Timeline of the 2019–2020 Hong Kong protests (July 2019)

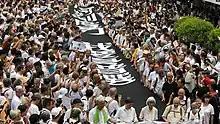
Elderly marching on 17 July in support to the youths in the anti-extradition bill protests.

A group of seniors, dressed in white, marched from Chater Garden to the Central Government Complex on 17 July 2019. Organisers estimated that 9,000 had participated, while police put the figure as 1,500. During the "silver-hair" rally organised by Chu Yiu-ming, participants showed their support for the frontline youths. They reiterated the five key demands of the democracy movement and hoped the march would clear the stereotype that all senior citizens held pro-establishment views. Reverend Chu Yiu-ming called on Carrie Lam to "repent" and urged compassion, asking her to stop dividing society by criminalising young protesters. Demonstrators carried massive vertical protest banners and smaller homemade placards, one of which said 'Children, daddy has come out', and upon reaching government buildings wrote demands onto yellow ribbons and tied them to a metal fence. Another black-with-white fonts vertical protest banner carried by marchers horizontally along the rally stated "Against Structural Violence; We Demand Genuine Universal Suffrage" (「反對制度暴力 我要真普選」). Actress Deanie Ip also attended, holding a banner that said "Support youth to protect Hong Kong."